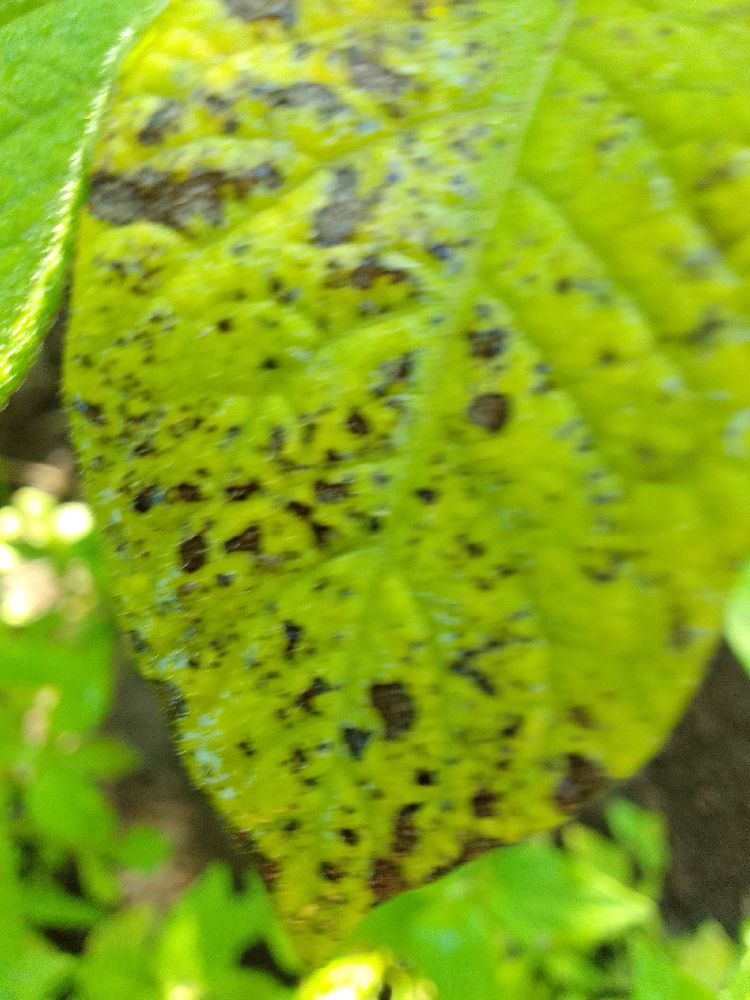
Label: Early blight